Chessmaster 2000

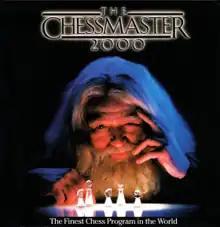
Cover art featuring Will Hare

The Chessmaster 2000 is a computer chess game by The Software Toolworks. It was the first in the "Chessmaster" series and published in 1986. It was released for Amiga, Apple II, Atari 8-bit computers, Atari ST, ZX Spectrum, Commodore 64, Amstrad CPC, MSX, Macintosh, and IBM PC compatibles.